Niketas Ooryphas

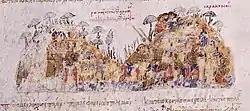
Byzantines under Ooryphas ambushes and defeats the Cretan Saracens.

Although he had risen to high rank under Michael III and had protested the usurpation of the Byzantine throne by Basil I the Macedonian in 867, Ooryphas was quickly won over and retained in office by the latter, and went on to become the perhaps most successful Byzantine admiral of his age.